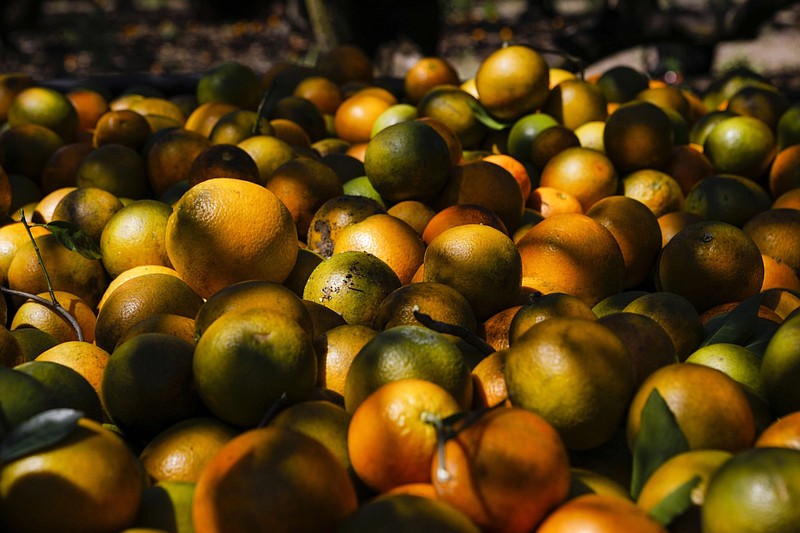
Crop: unknown
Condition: citrus_greening_disease